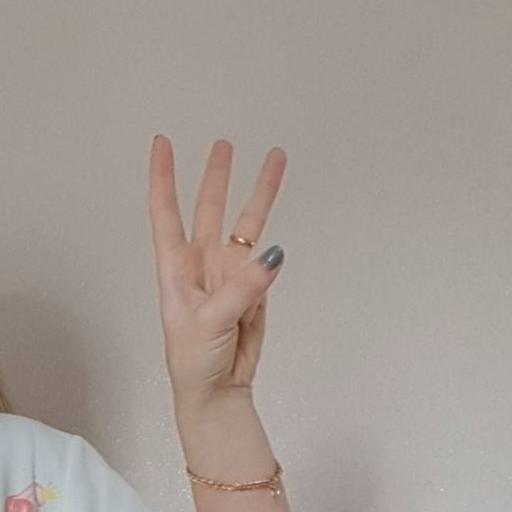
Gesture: three